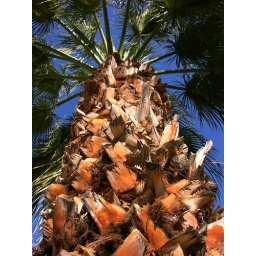
A palm tree in front of our house in Palm Springs